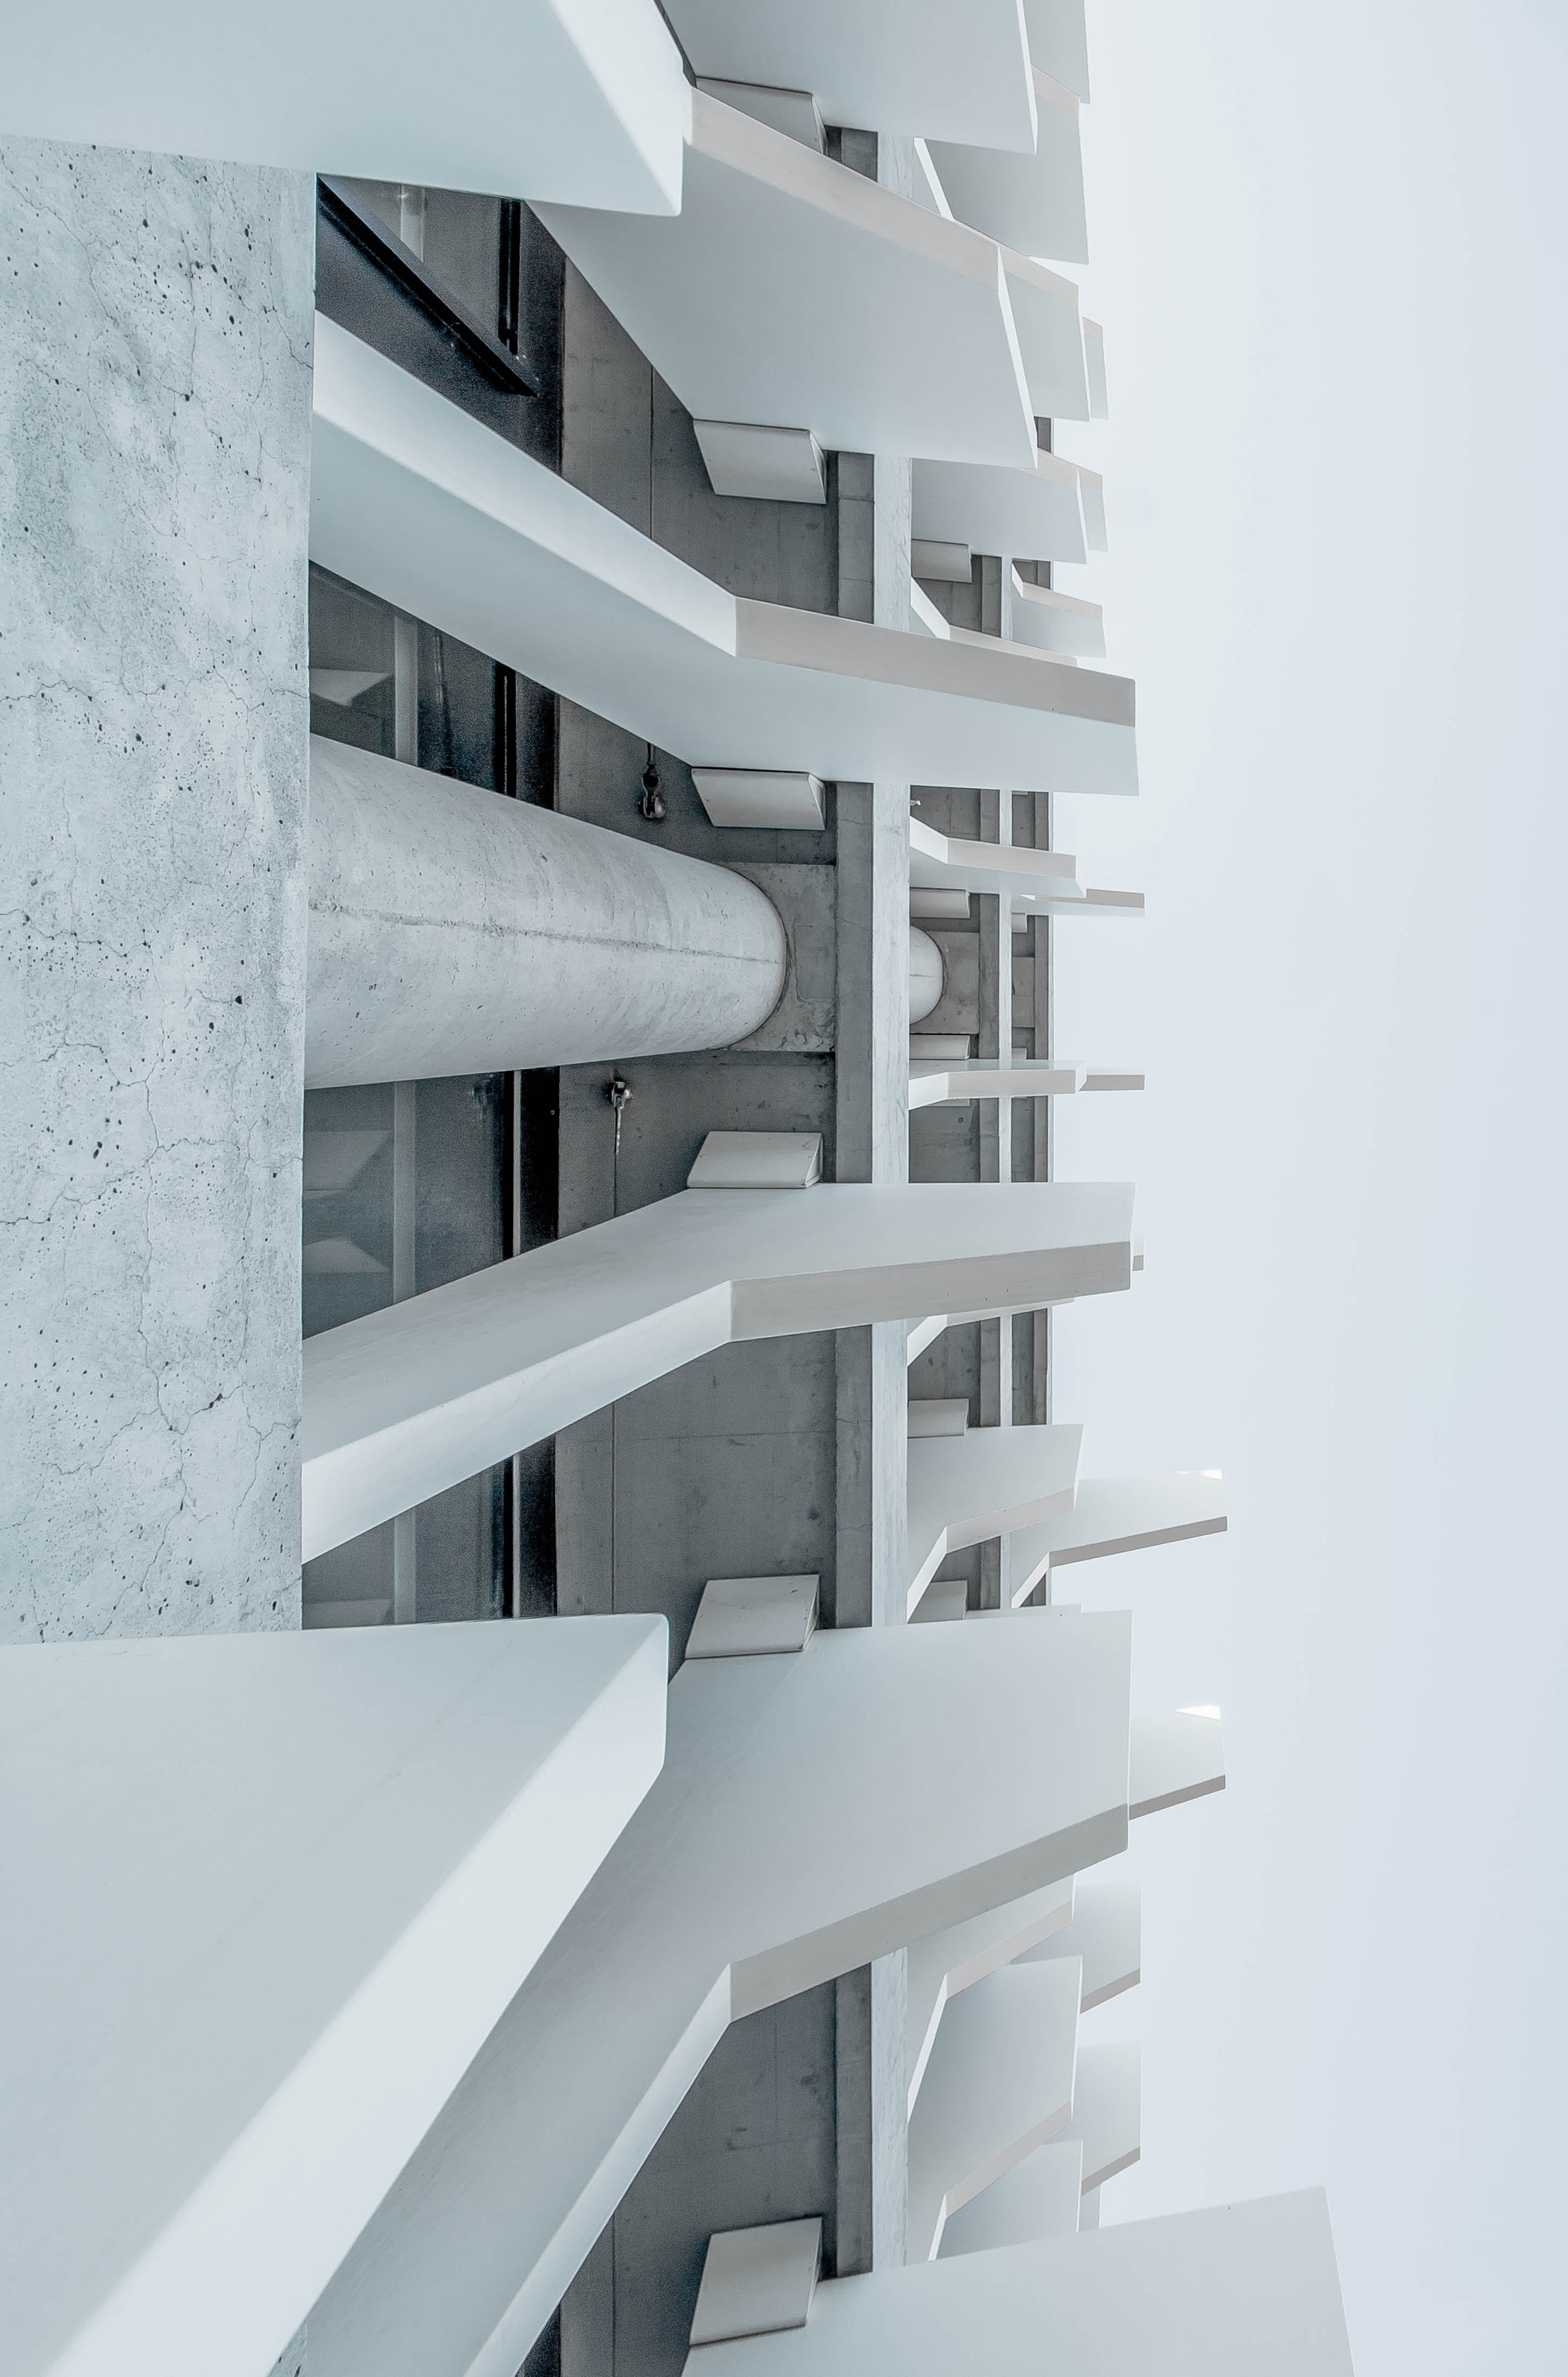
architecture, structure, sky, white, window, building, wall, facade, shelf, professional, furniture, apartment, interior design, handrail, design, stairs, shelving, condominium, daylighting, baluster